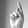
ASL letter: K